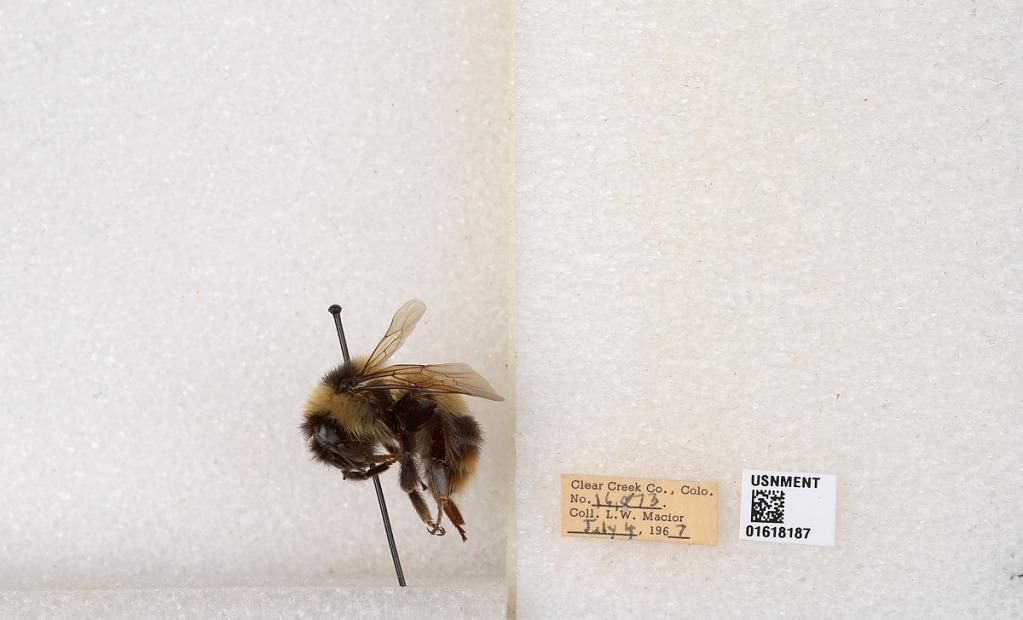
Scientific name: Bombus kirbyellus
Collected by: L. Macior
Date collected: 1967-7-4
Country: United States
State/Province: Colorado
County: Clear Creek
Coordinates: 39.6891, -105.644